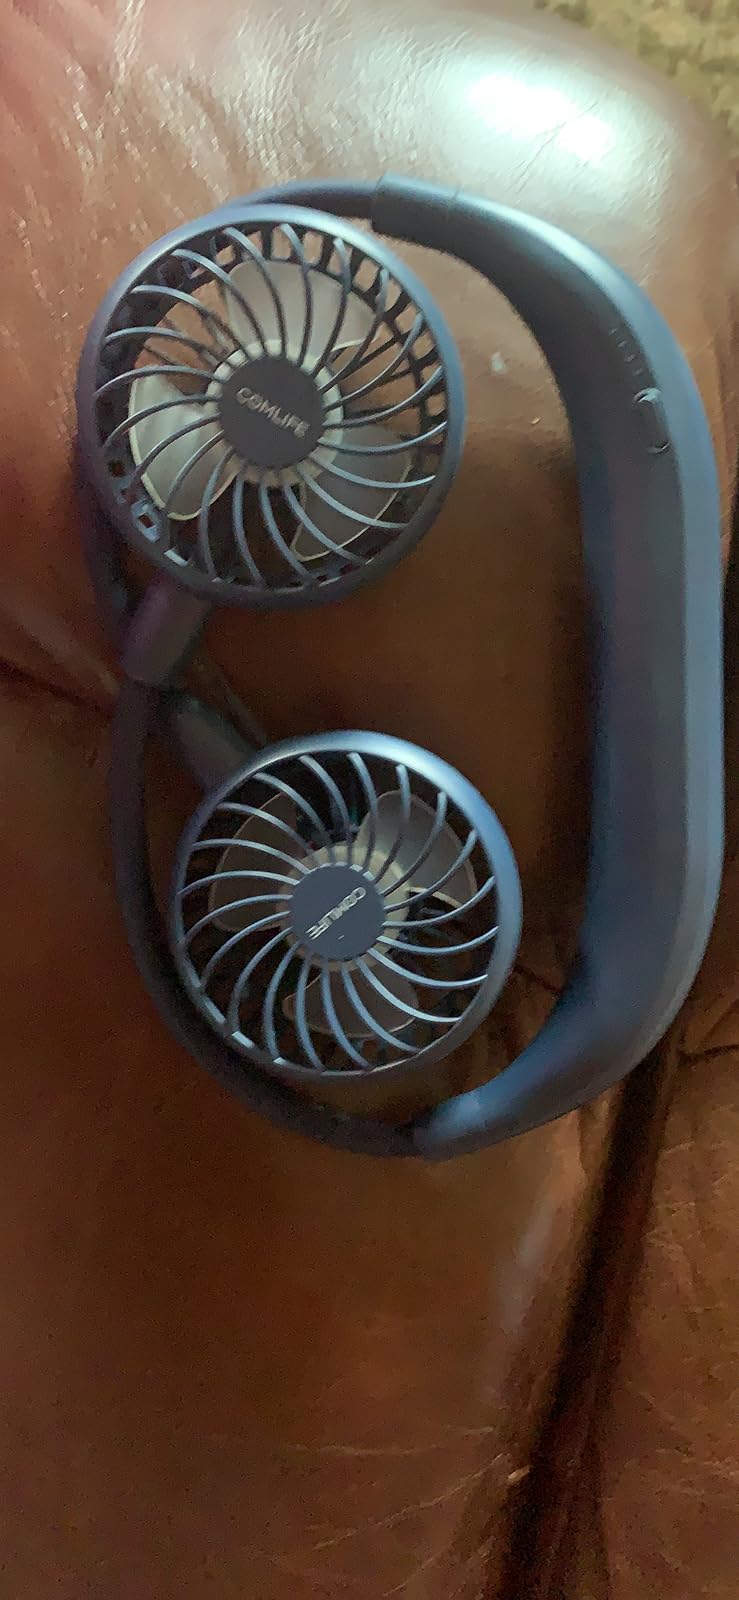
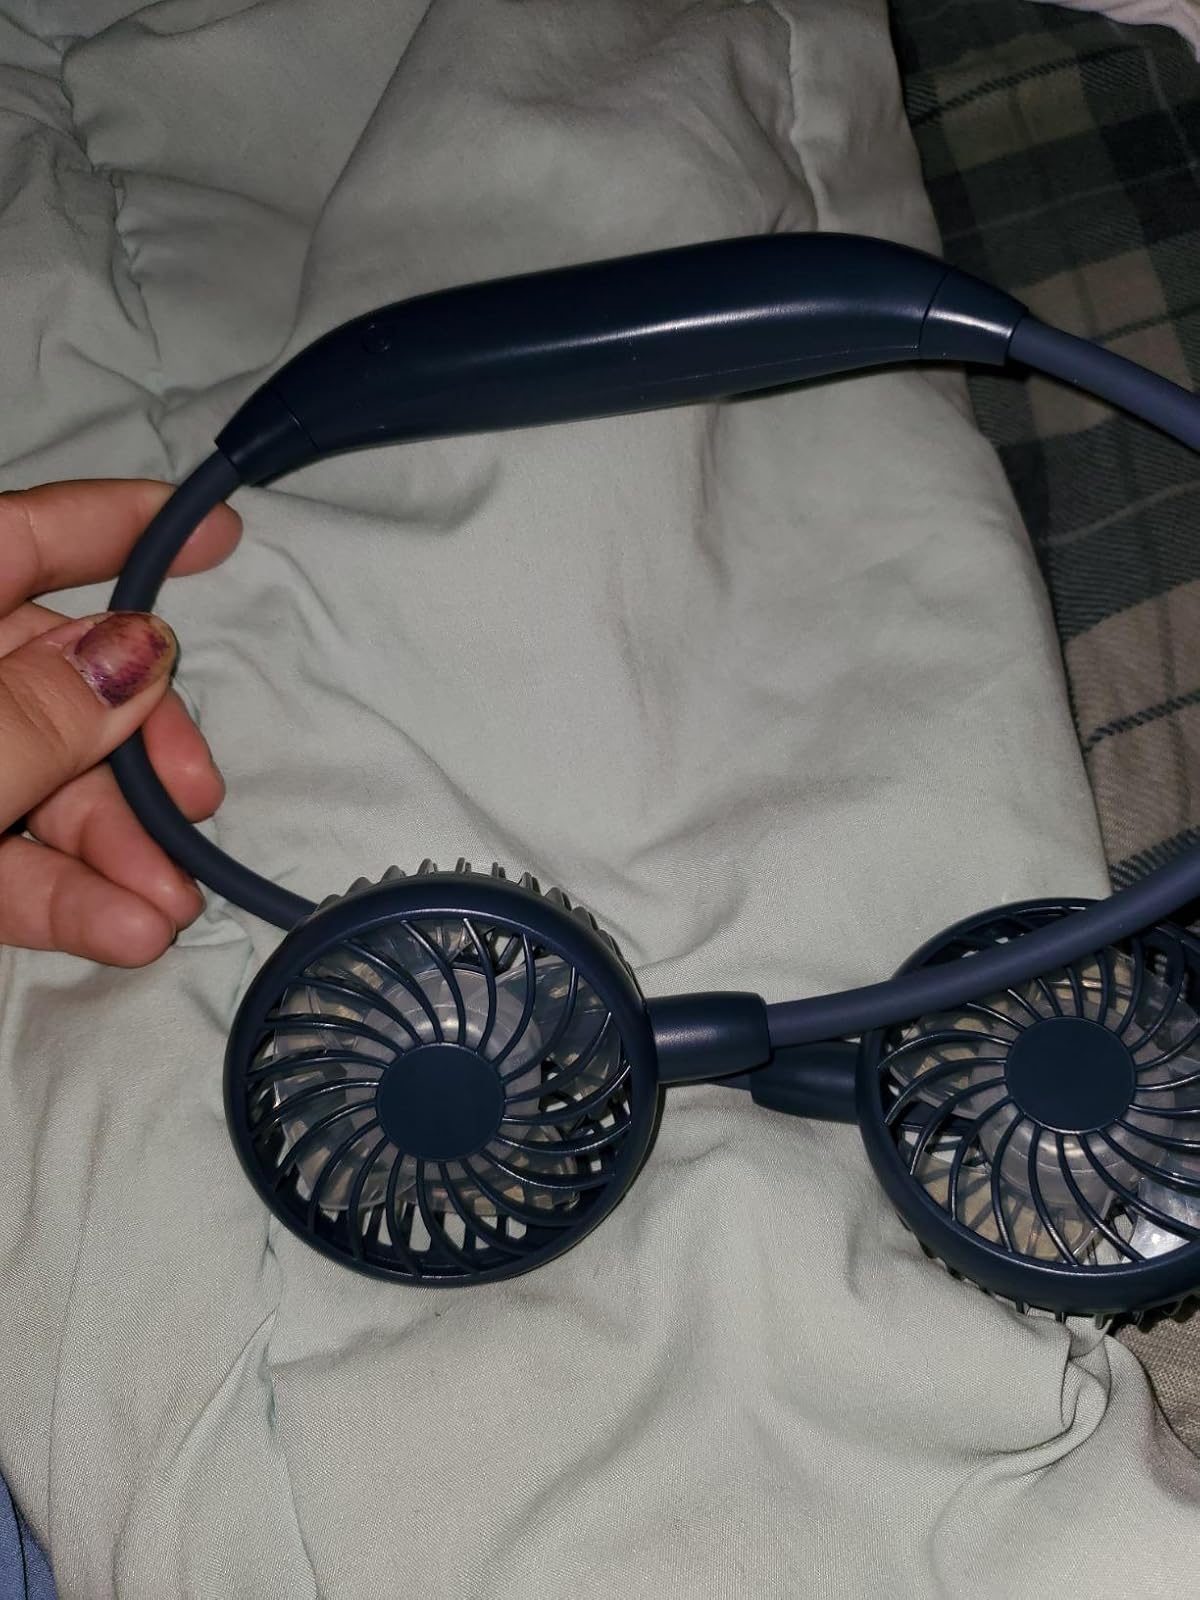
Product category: fan
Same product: yes